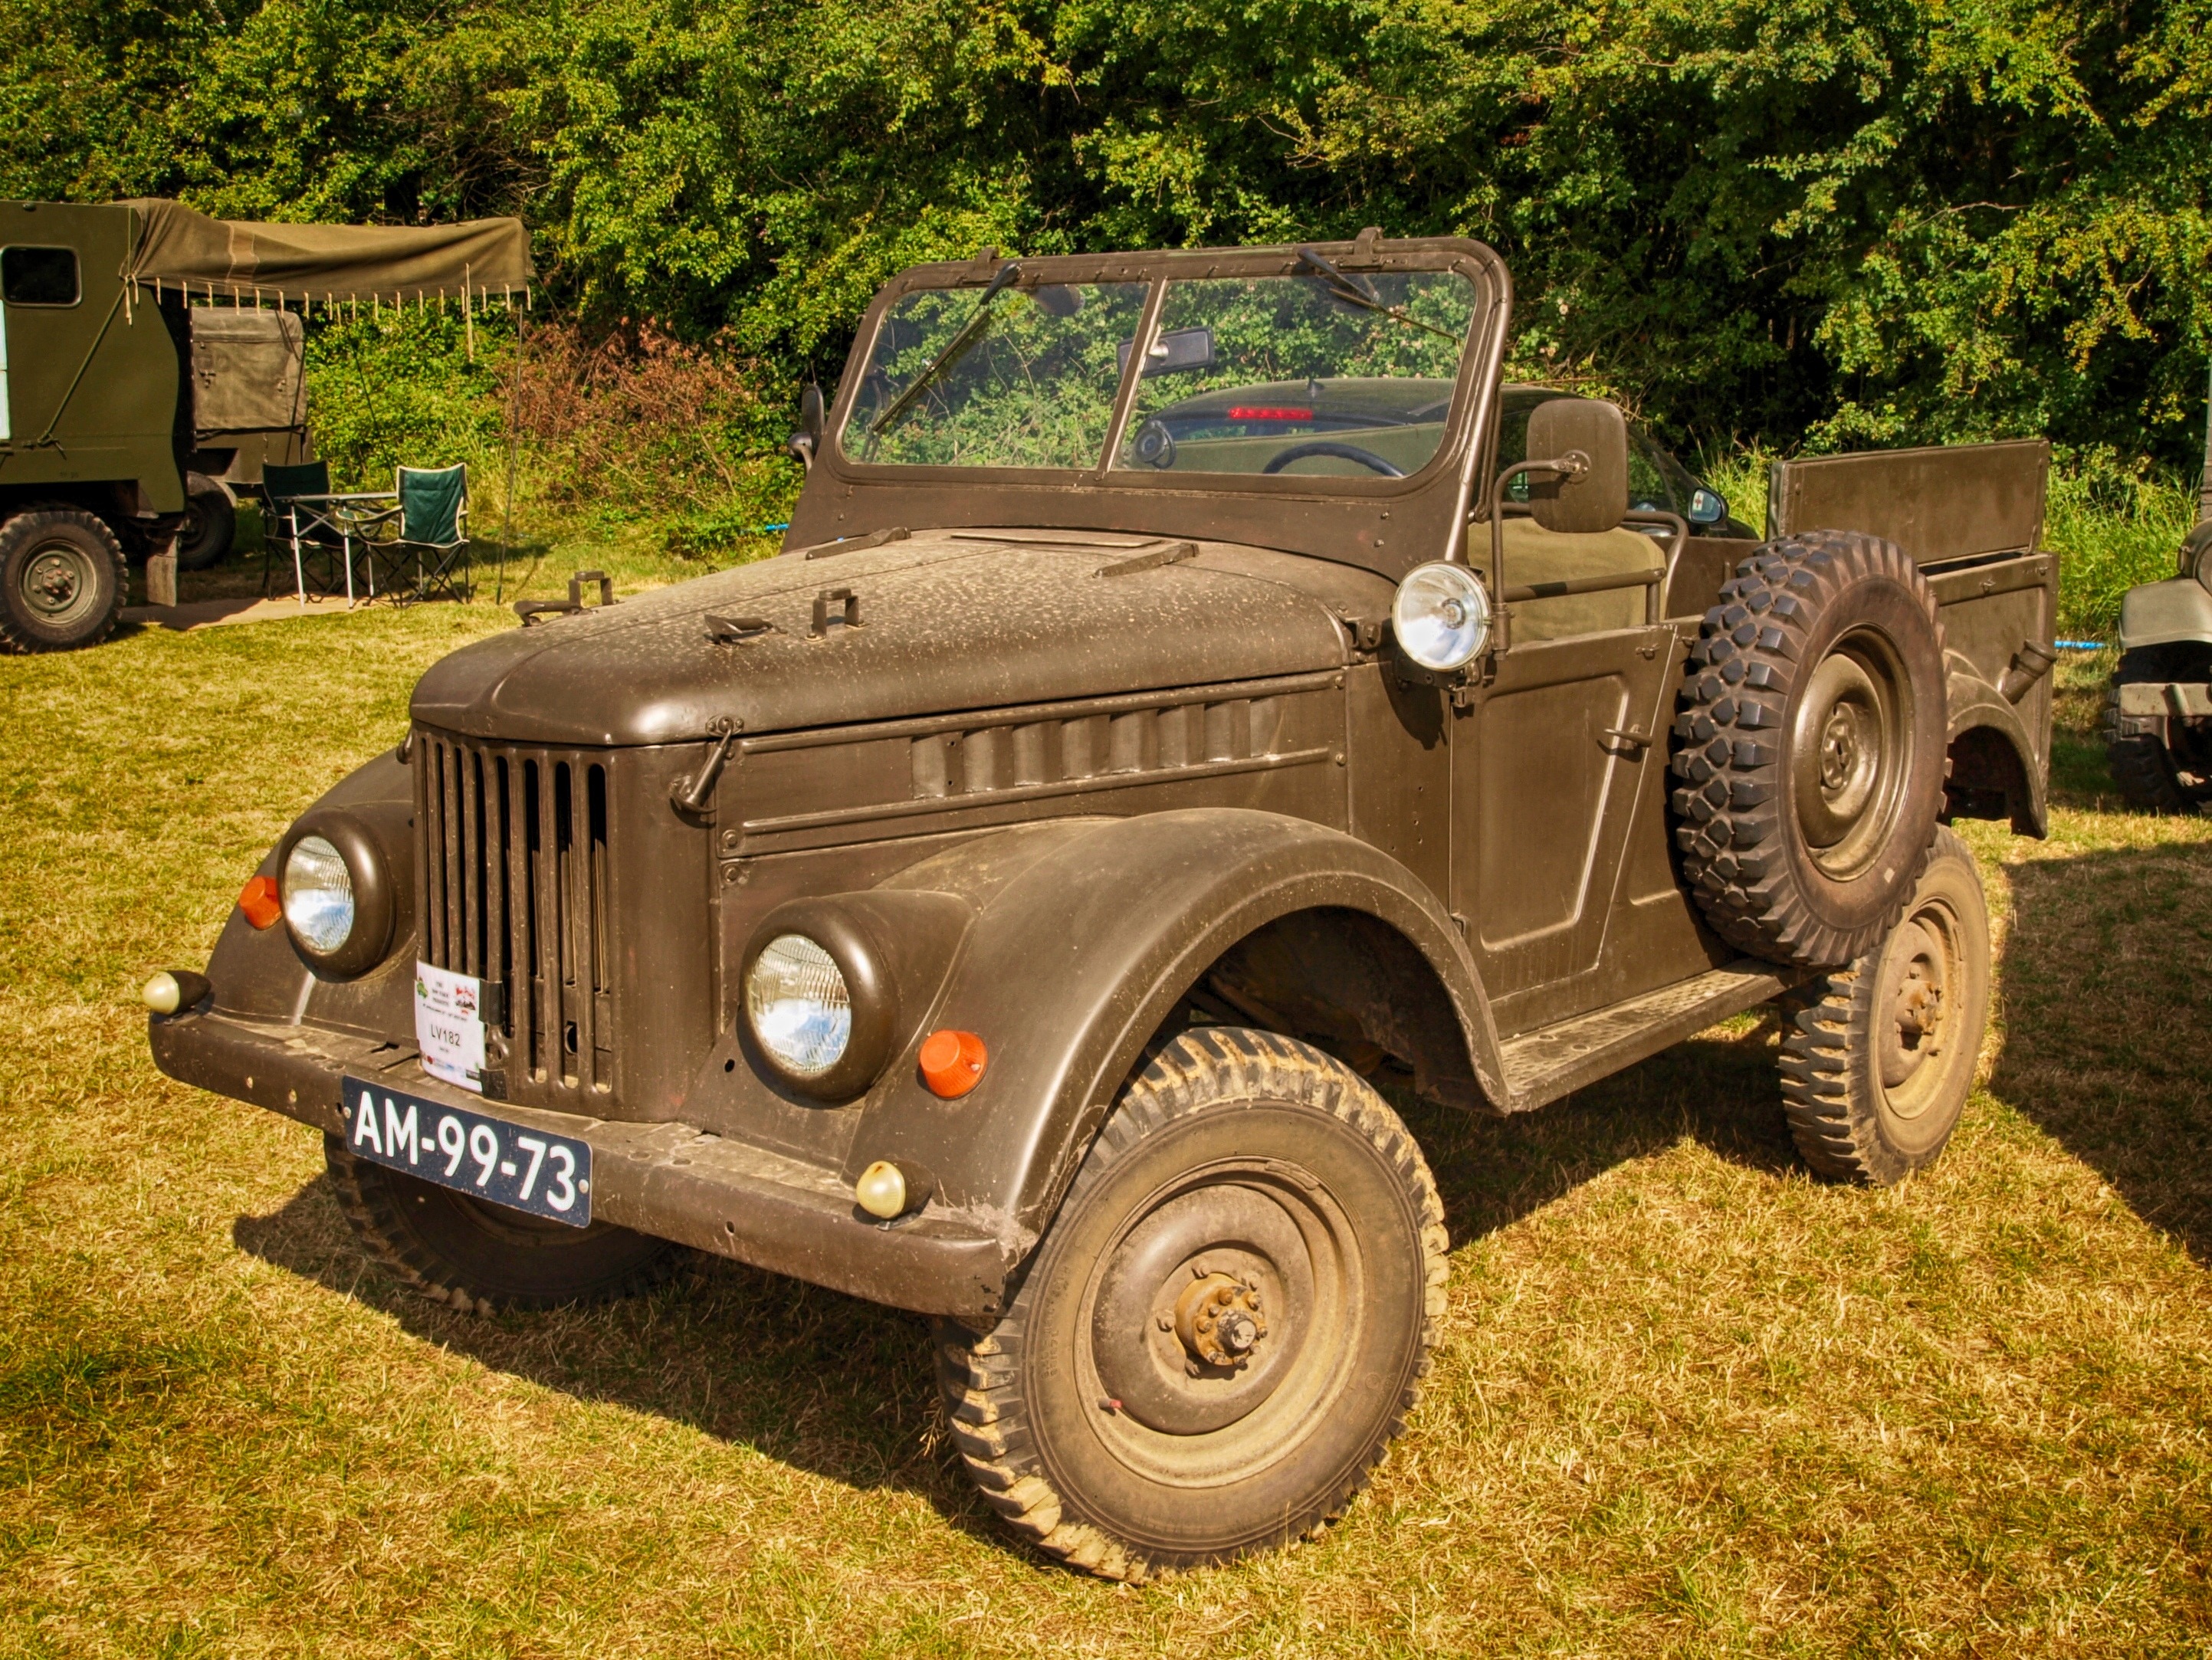
car, vintage, old, jeep, travel, military, transportation, truck, army, vehicle, motor vehicle, vintage car, hdr, classic, antique car, pickup truck, off road vehicle, land vehicle, armored car, automobile make, off roading, military vehicle